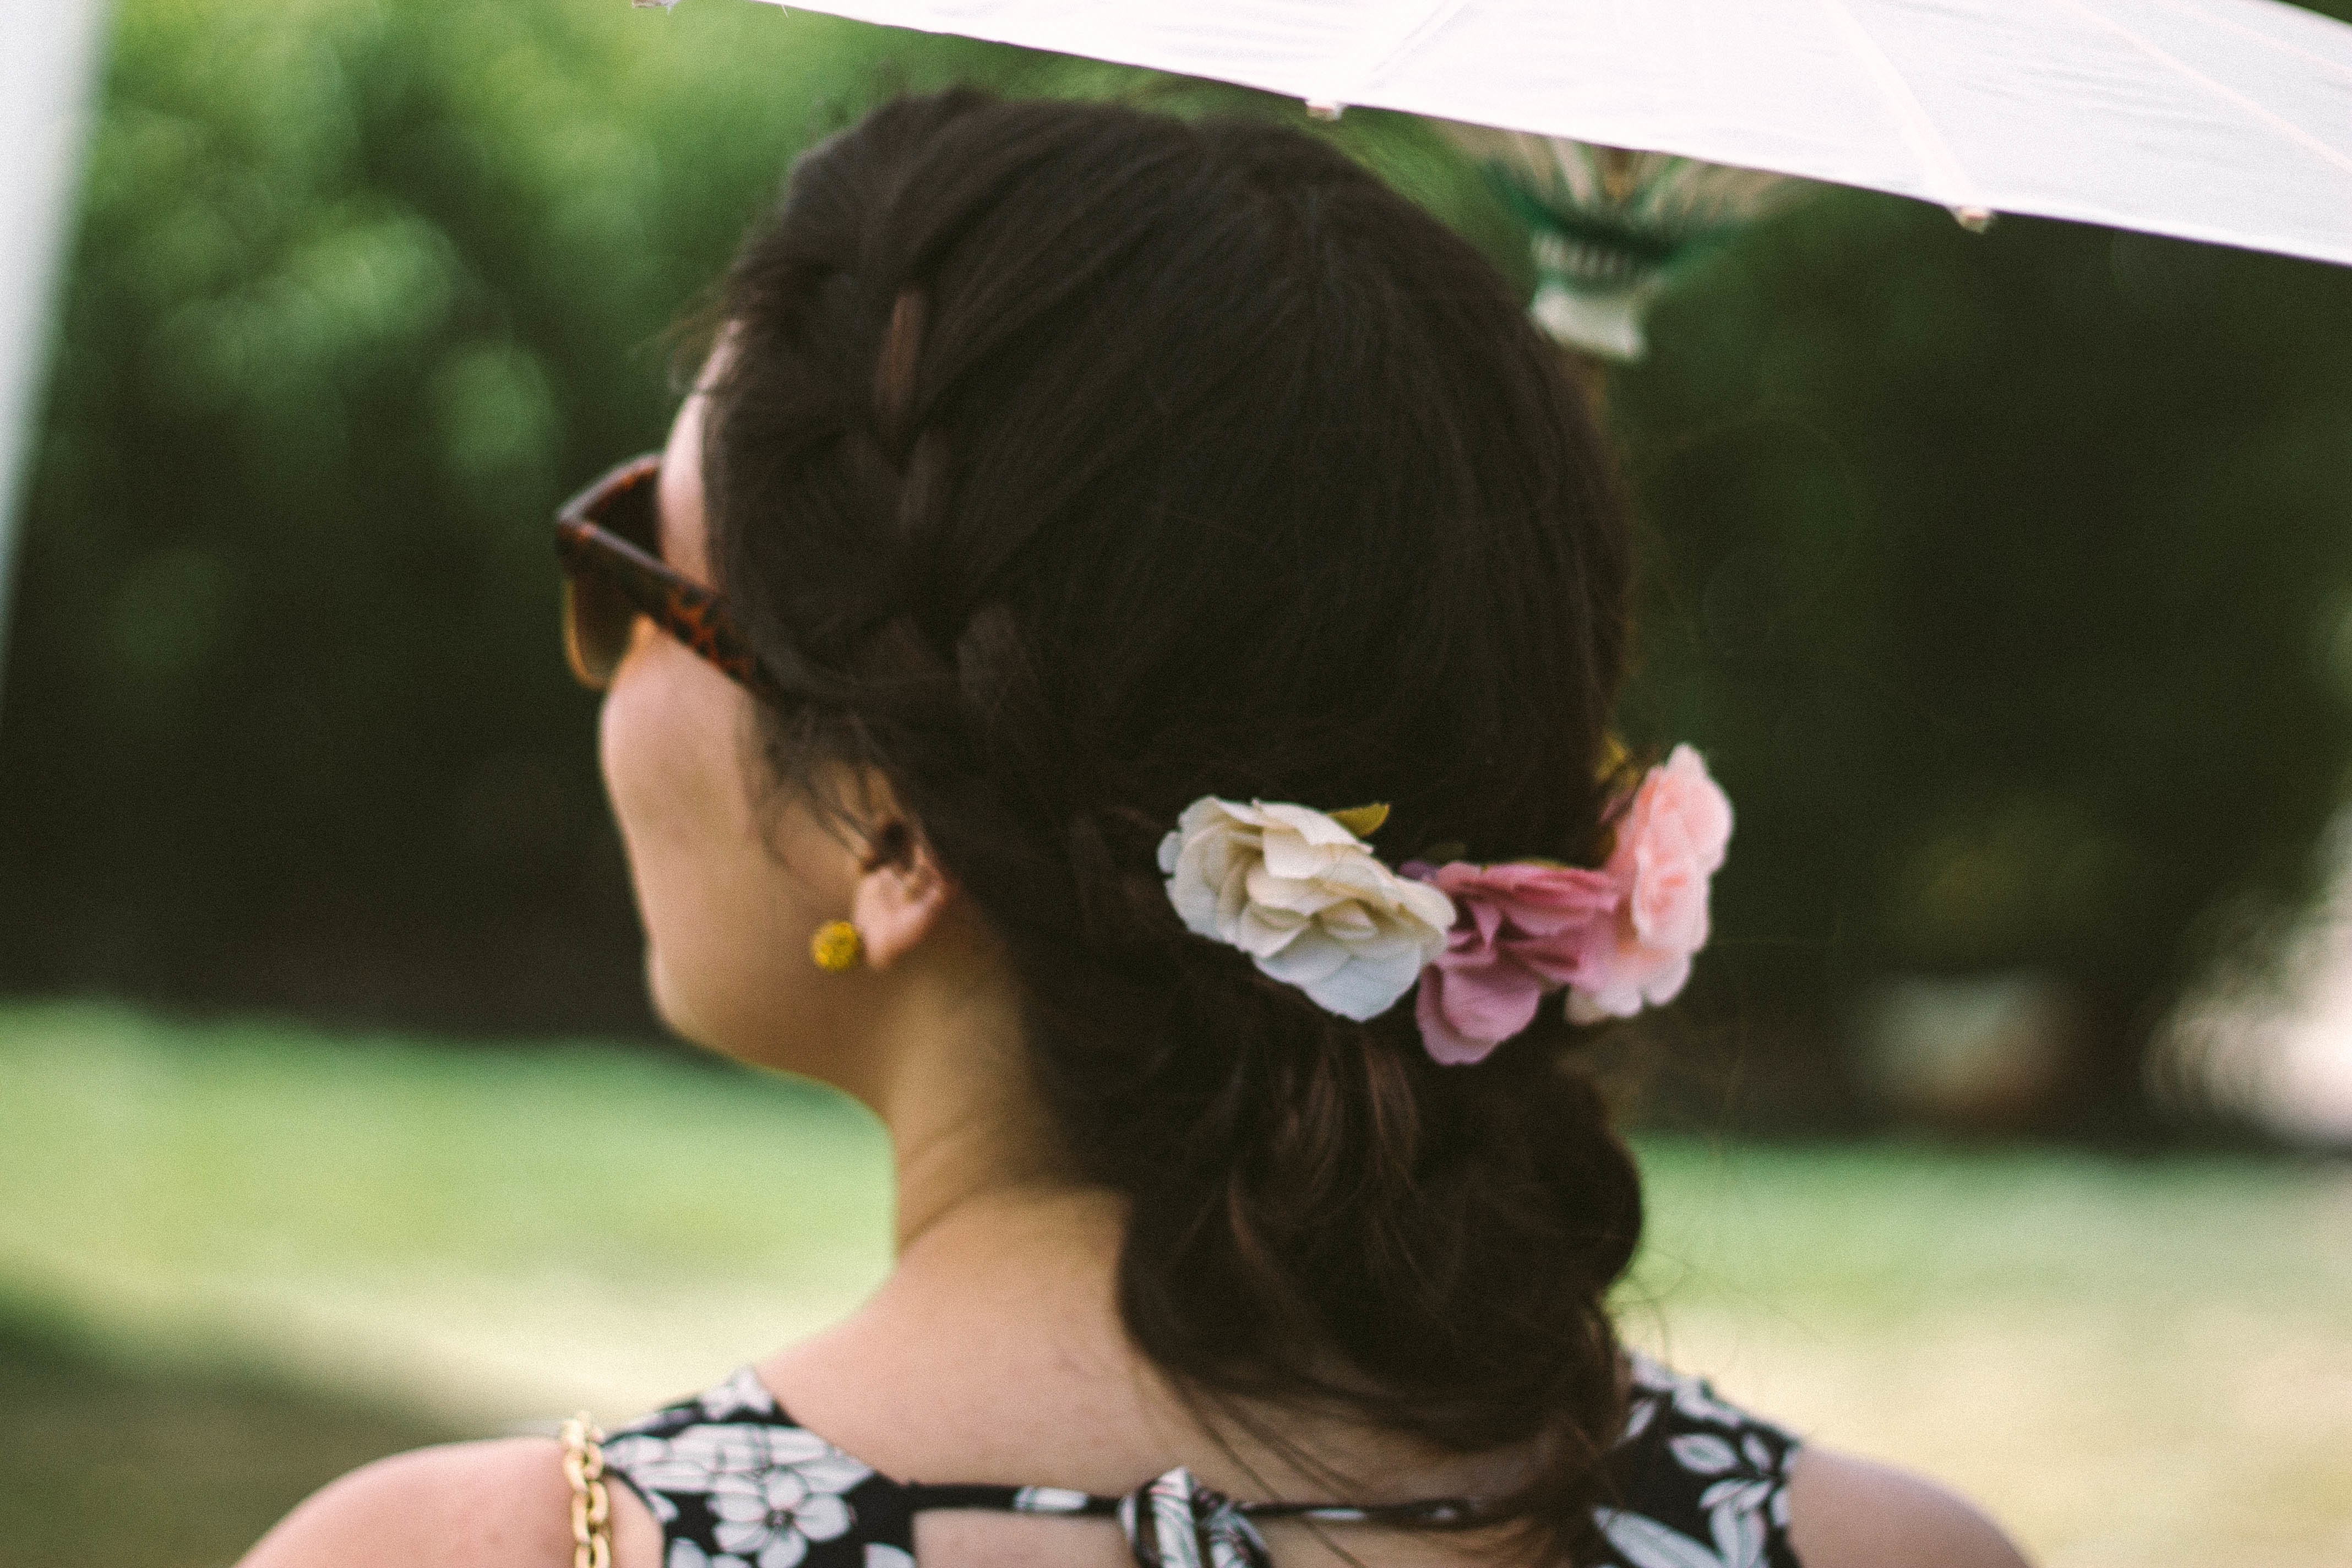
girl, woman, hair, flower, portrait, model, spring, romance, clothing, lady, bride, hairstyle, eye, beauty, interaction, photo shoot, portrait photography